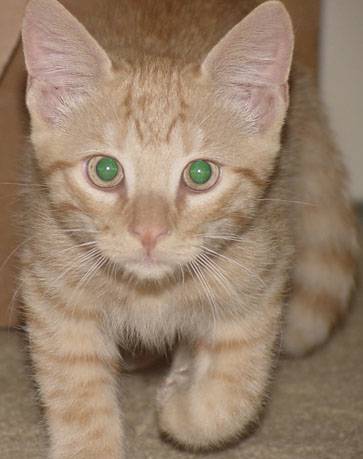
Label: cat